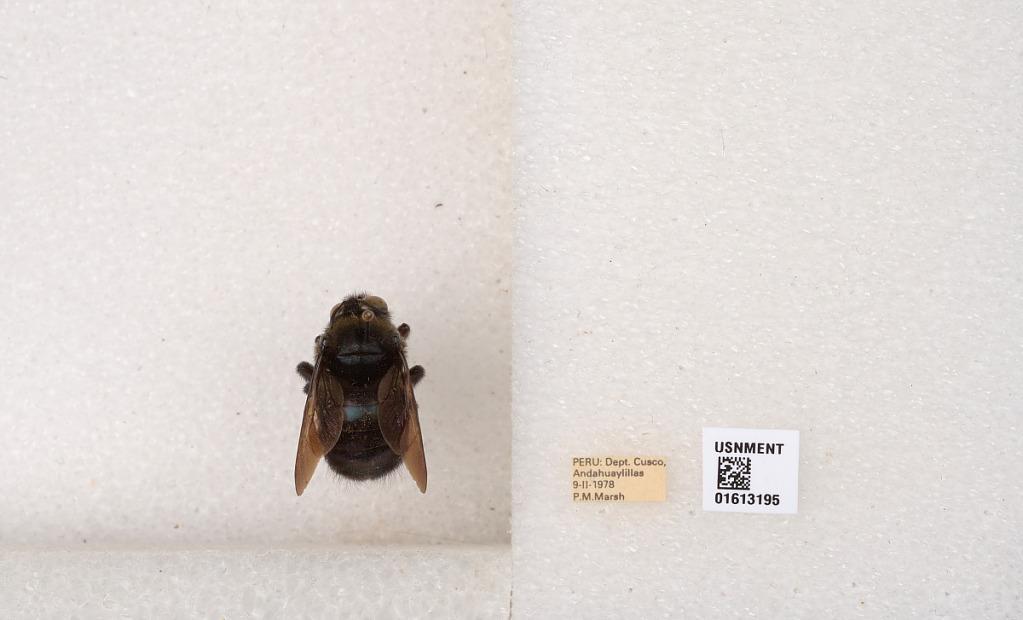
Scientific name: Xylocopa
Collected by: P. Marsh
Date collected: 1978-2-9
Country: Peru
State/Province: Cusco
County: Quispicanchis
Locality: Andahuaylillas